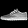
Label: Sneaker